Aero L-39 Albatros

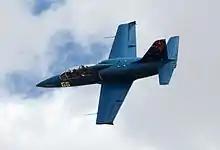
An L-39 at the 2014 Reno Air Race

The L-39 Albatros was designed to be a cost-effective jet-powered trainer aircraft, which is also capable of performing ground attack missions. For operational flexibility, simplicity, and affordability, the majority of onboard systems have been simplified to avoid incurring high levels of maintenance, as well as to minimize damage caused by mishandling when flown by inexperienced air crew. It could be readily flown from austere airstrips such as frozen lakebeds, enabled through the rugged design of the landing gear and favourable low landing speeds. The aircraft's flying qualities are reportedly simple, which is made easier by way of a rapid throttle response, making it easier for students who had never previously flown a jet aircraft before to successfully control. As a training platform, the L-39 itself comprised part of a comprehensive system that also used flight simulators and mobile ground test equipment.